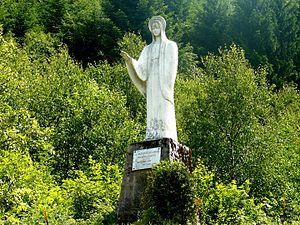
Statue de la Vierge installée à l'entrée du village de Lubine (Vosges)
Lubine est une commune française située dans le département des Vosges, en région Grand Est.